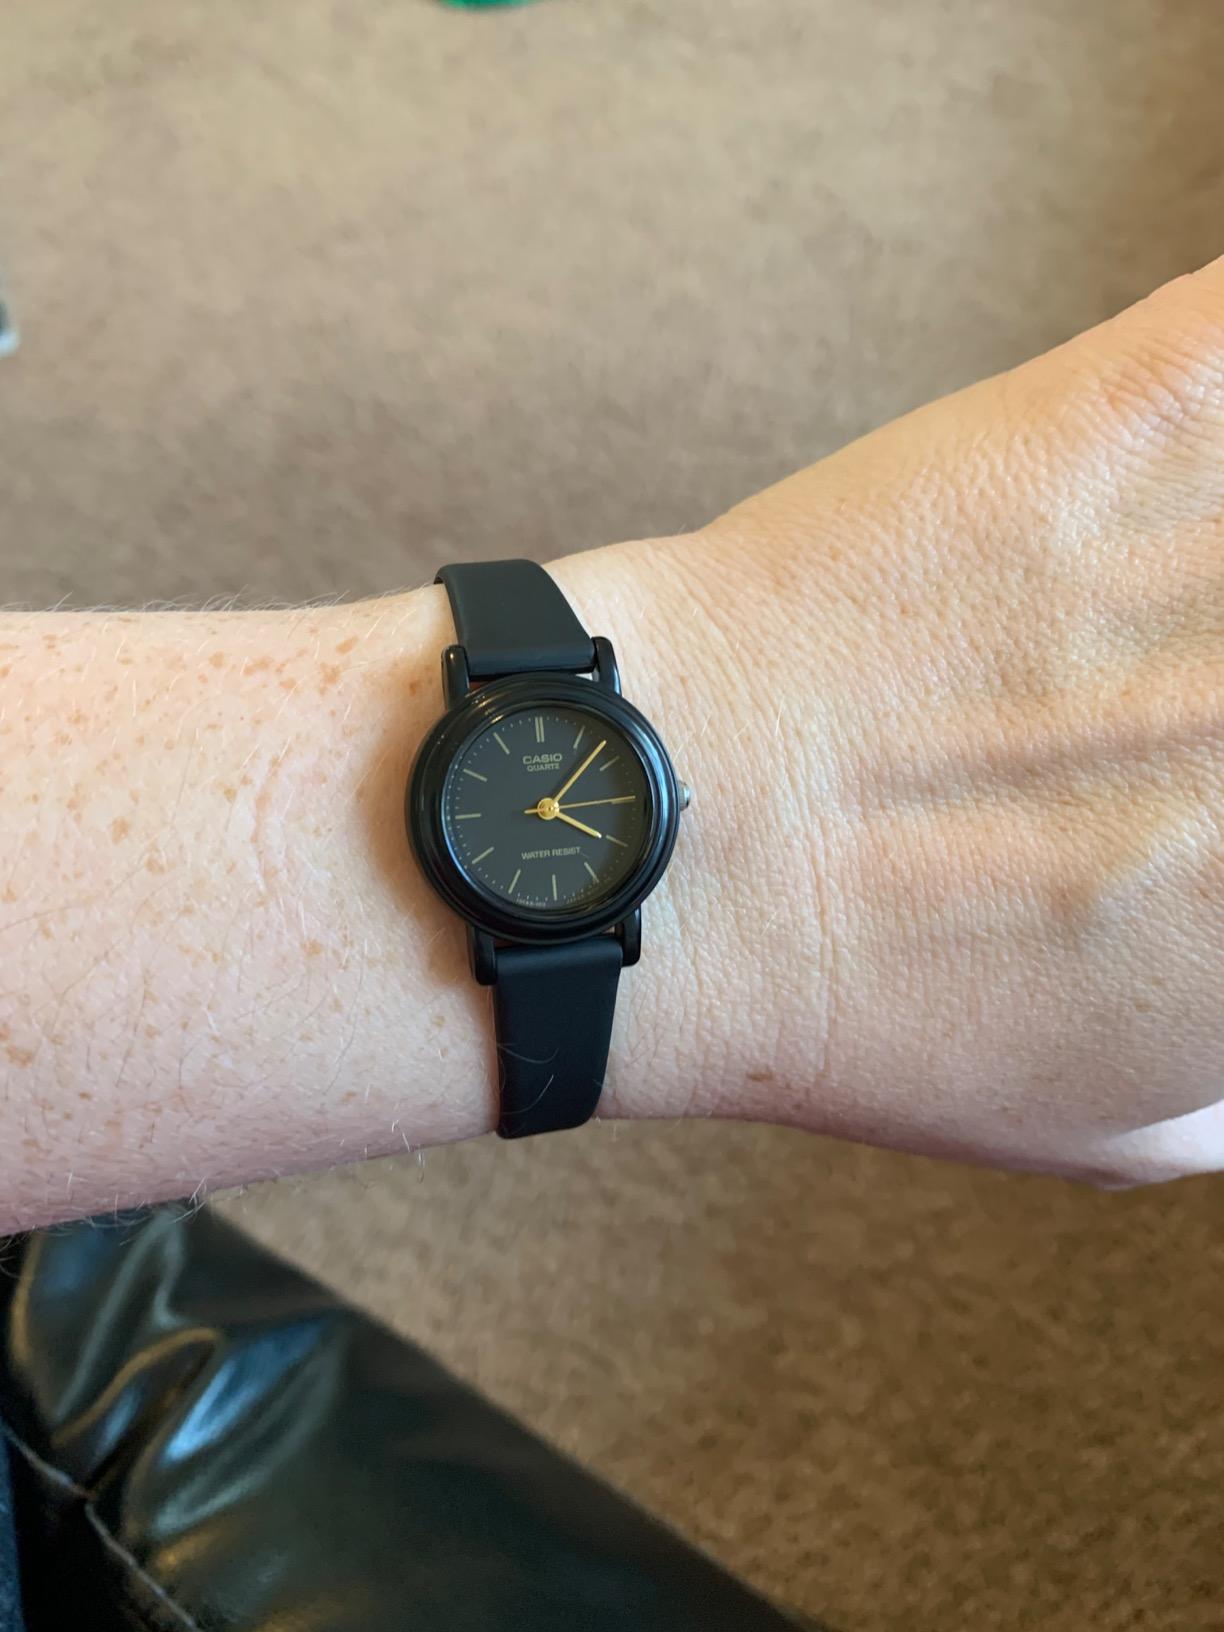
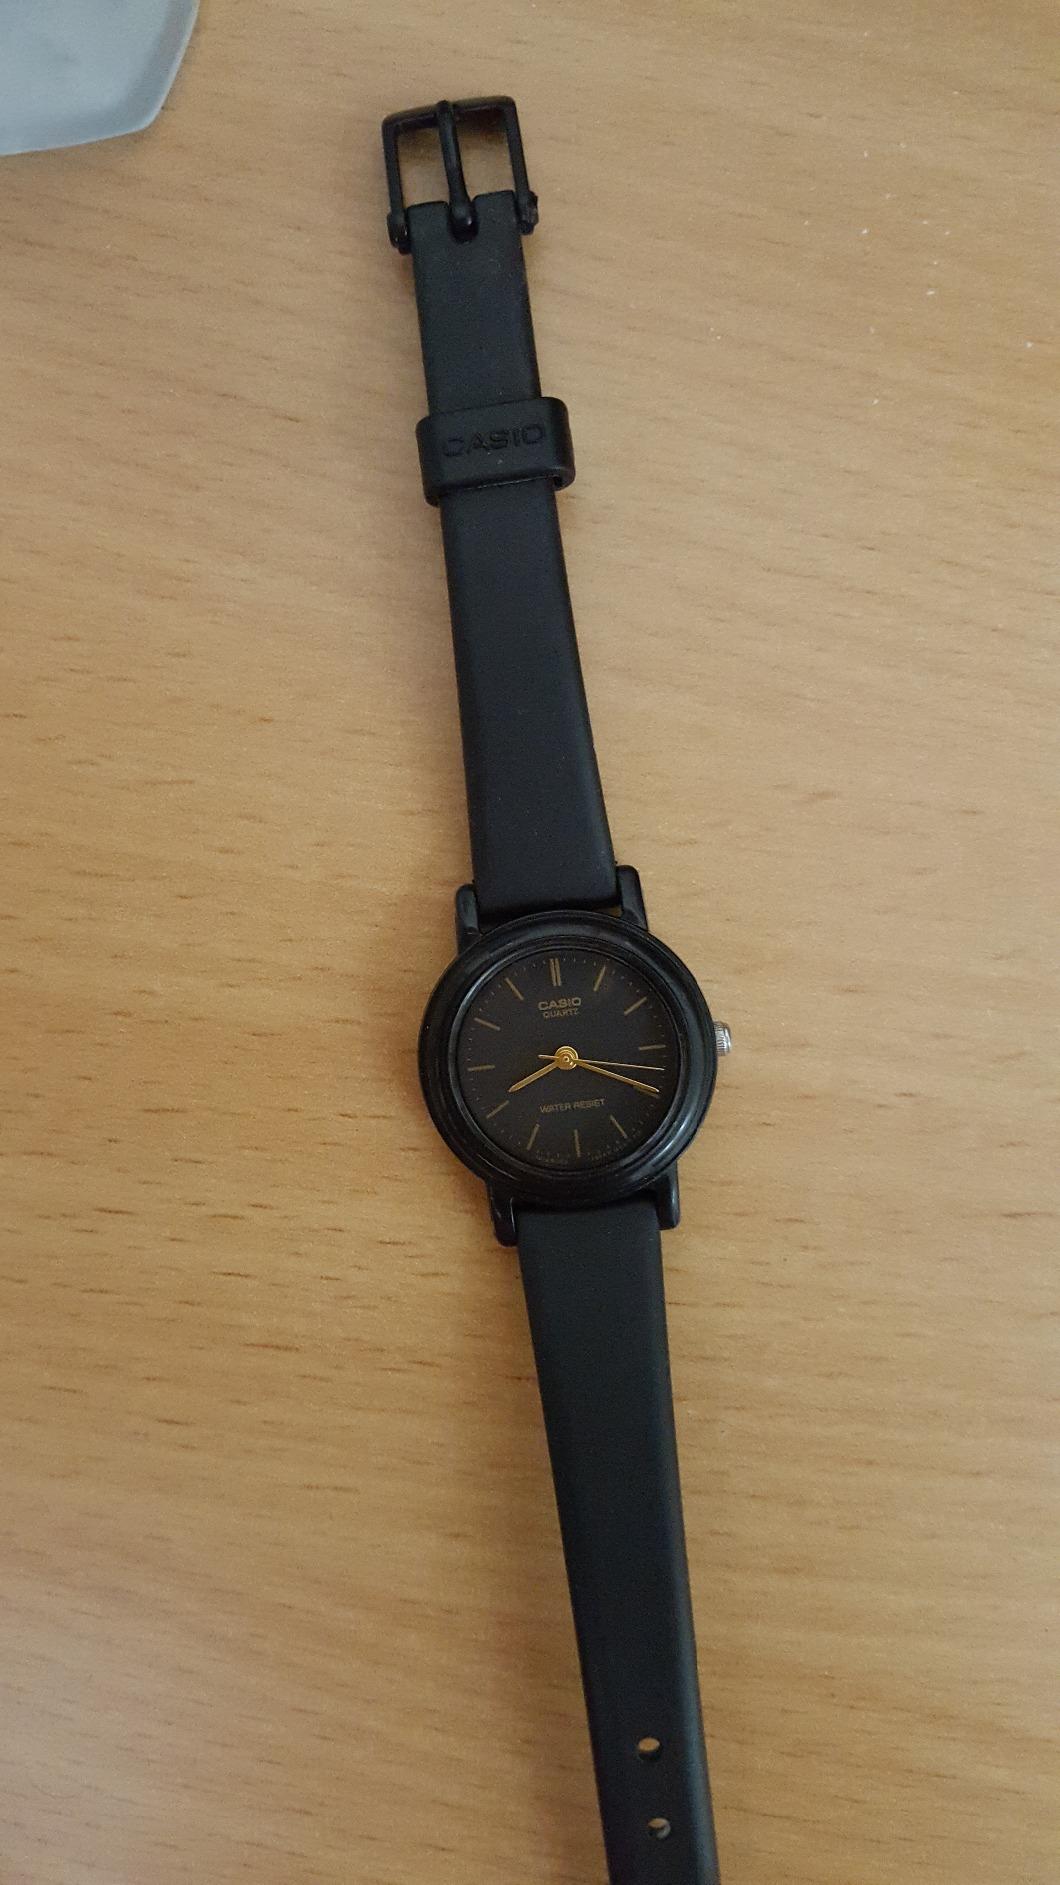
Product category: accessories_watch
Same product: yes